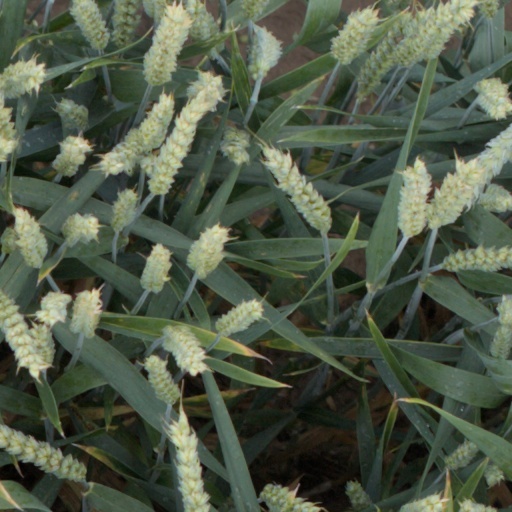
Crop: wheat